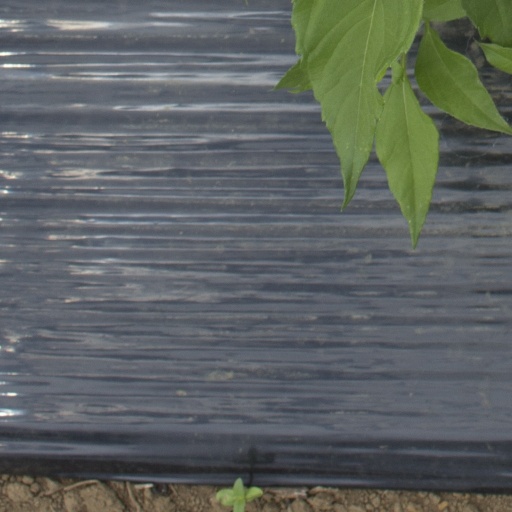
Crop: Jerusalem artichoke